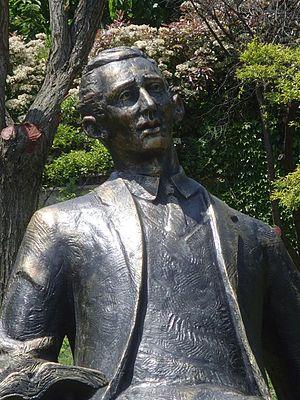
Orhan Veli Kanik, né le 13 avril 1914 à Constantinople et mort le 14 novembre 1950 à Istanbul, est un poète turc, qui fut l'introducteur, avec Nazım Hikmet, du vers libre dans la poésie turque. Après des études inachevées de philosophie, il devient traducteur puis forme, en 1941, le groupe Garip avec Oktay Rifat et Melih Cevdet Anday.